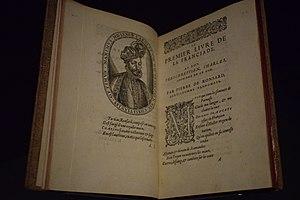
Pierre de Ronsard (1524-1585) «
La Franciade est une épopée inachevée de Pierre de Ronsard, qui devait constituer l’histoire chantée de la nation française.